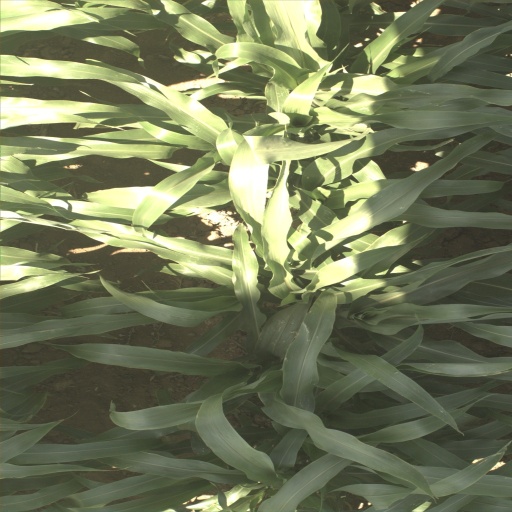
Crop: sorghum